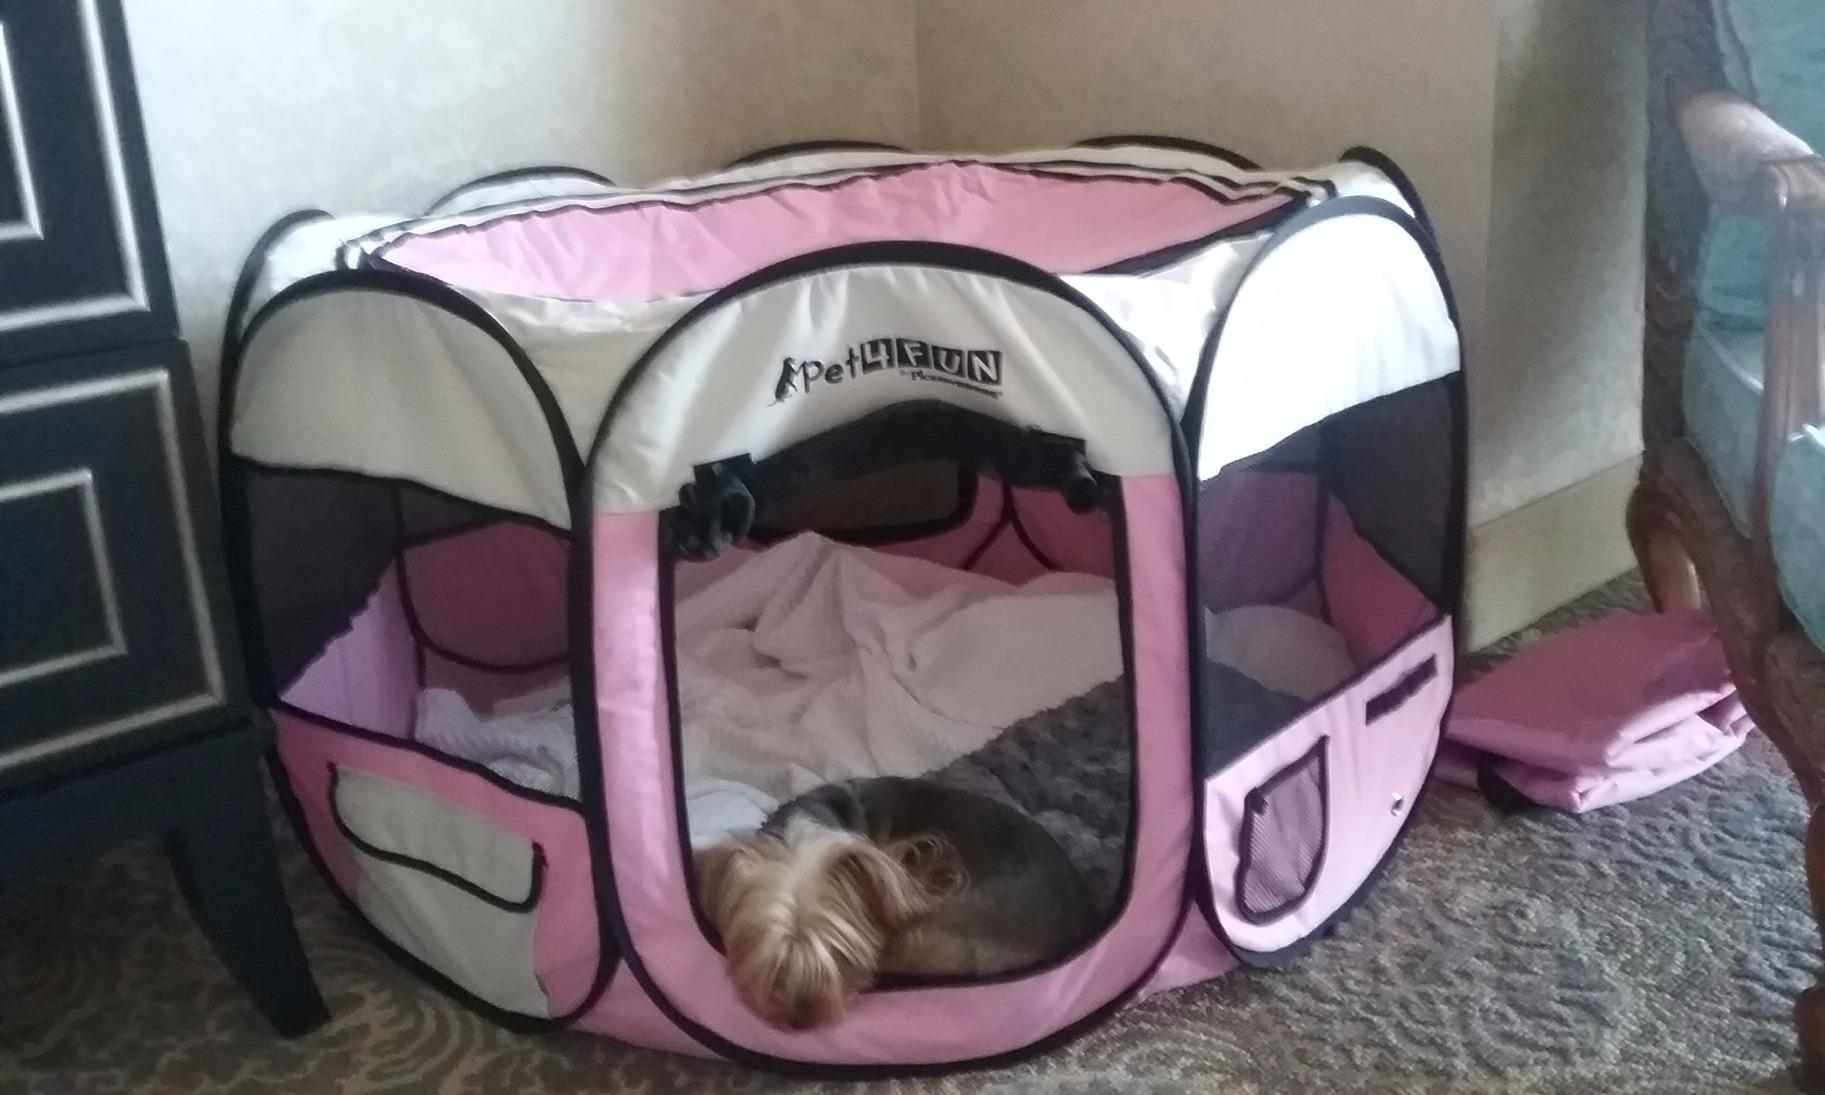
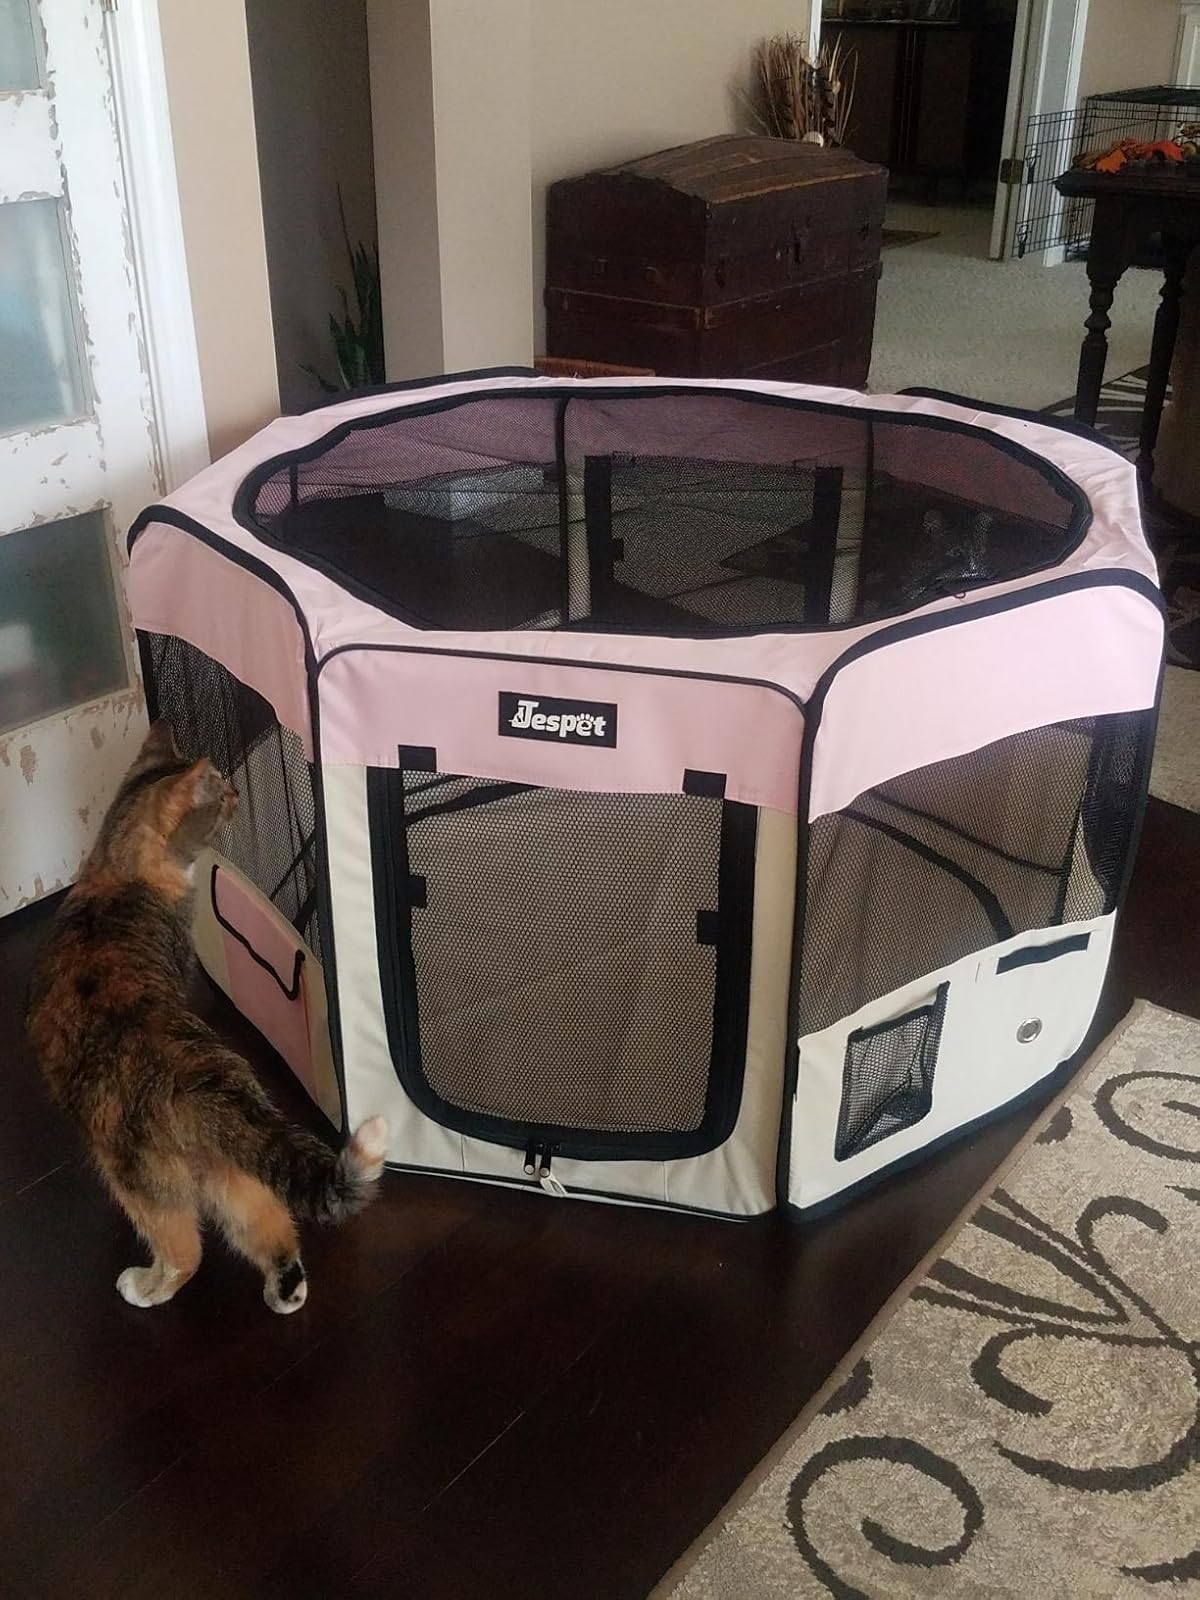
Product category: items_kennel
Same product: no